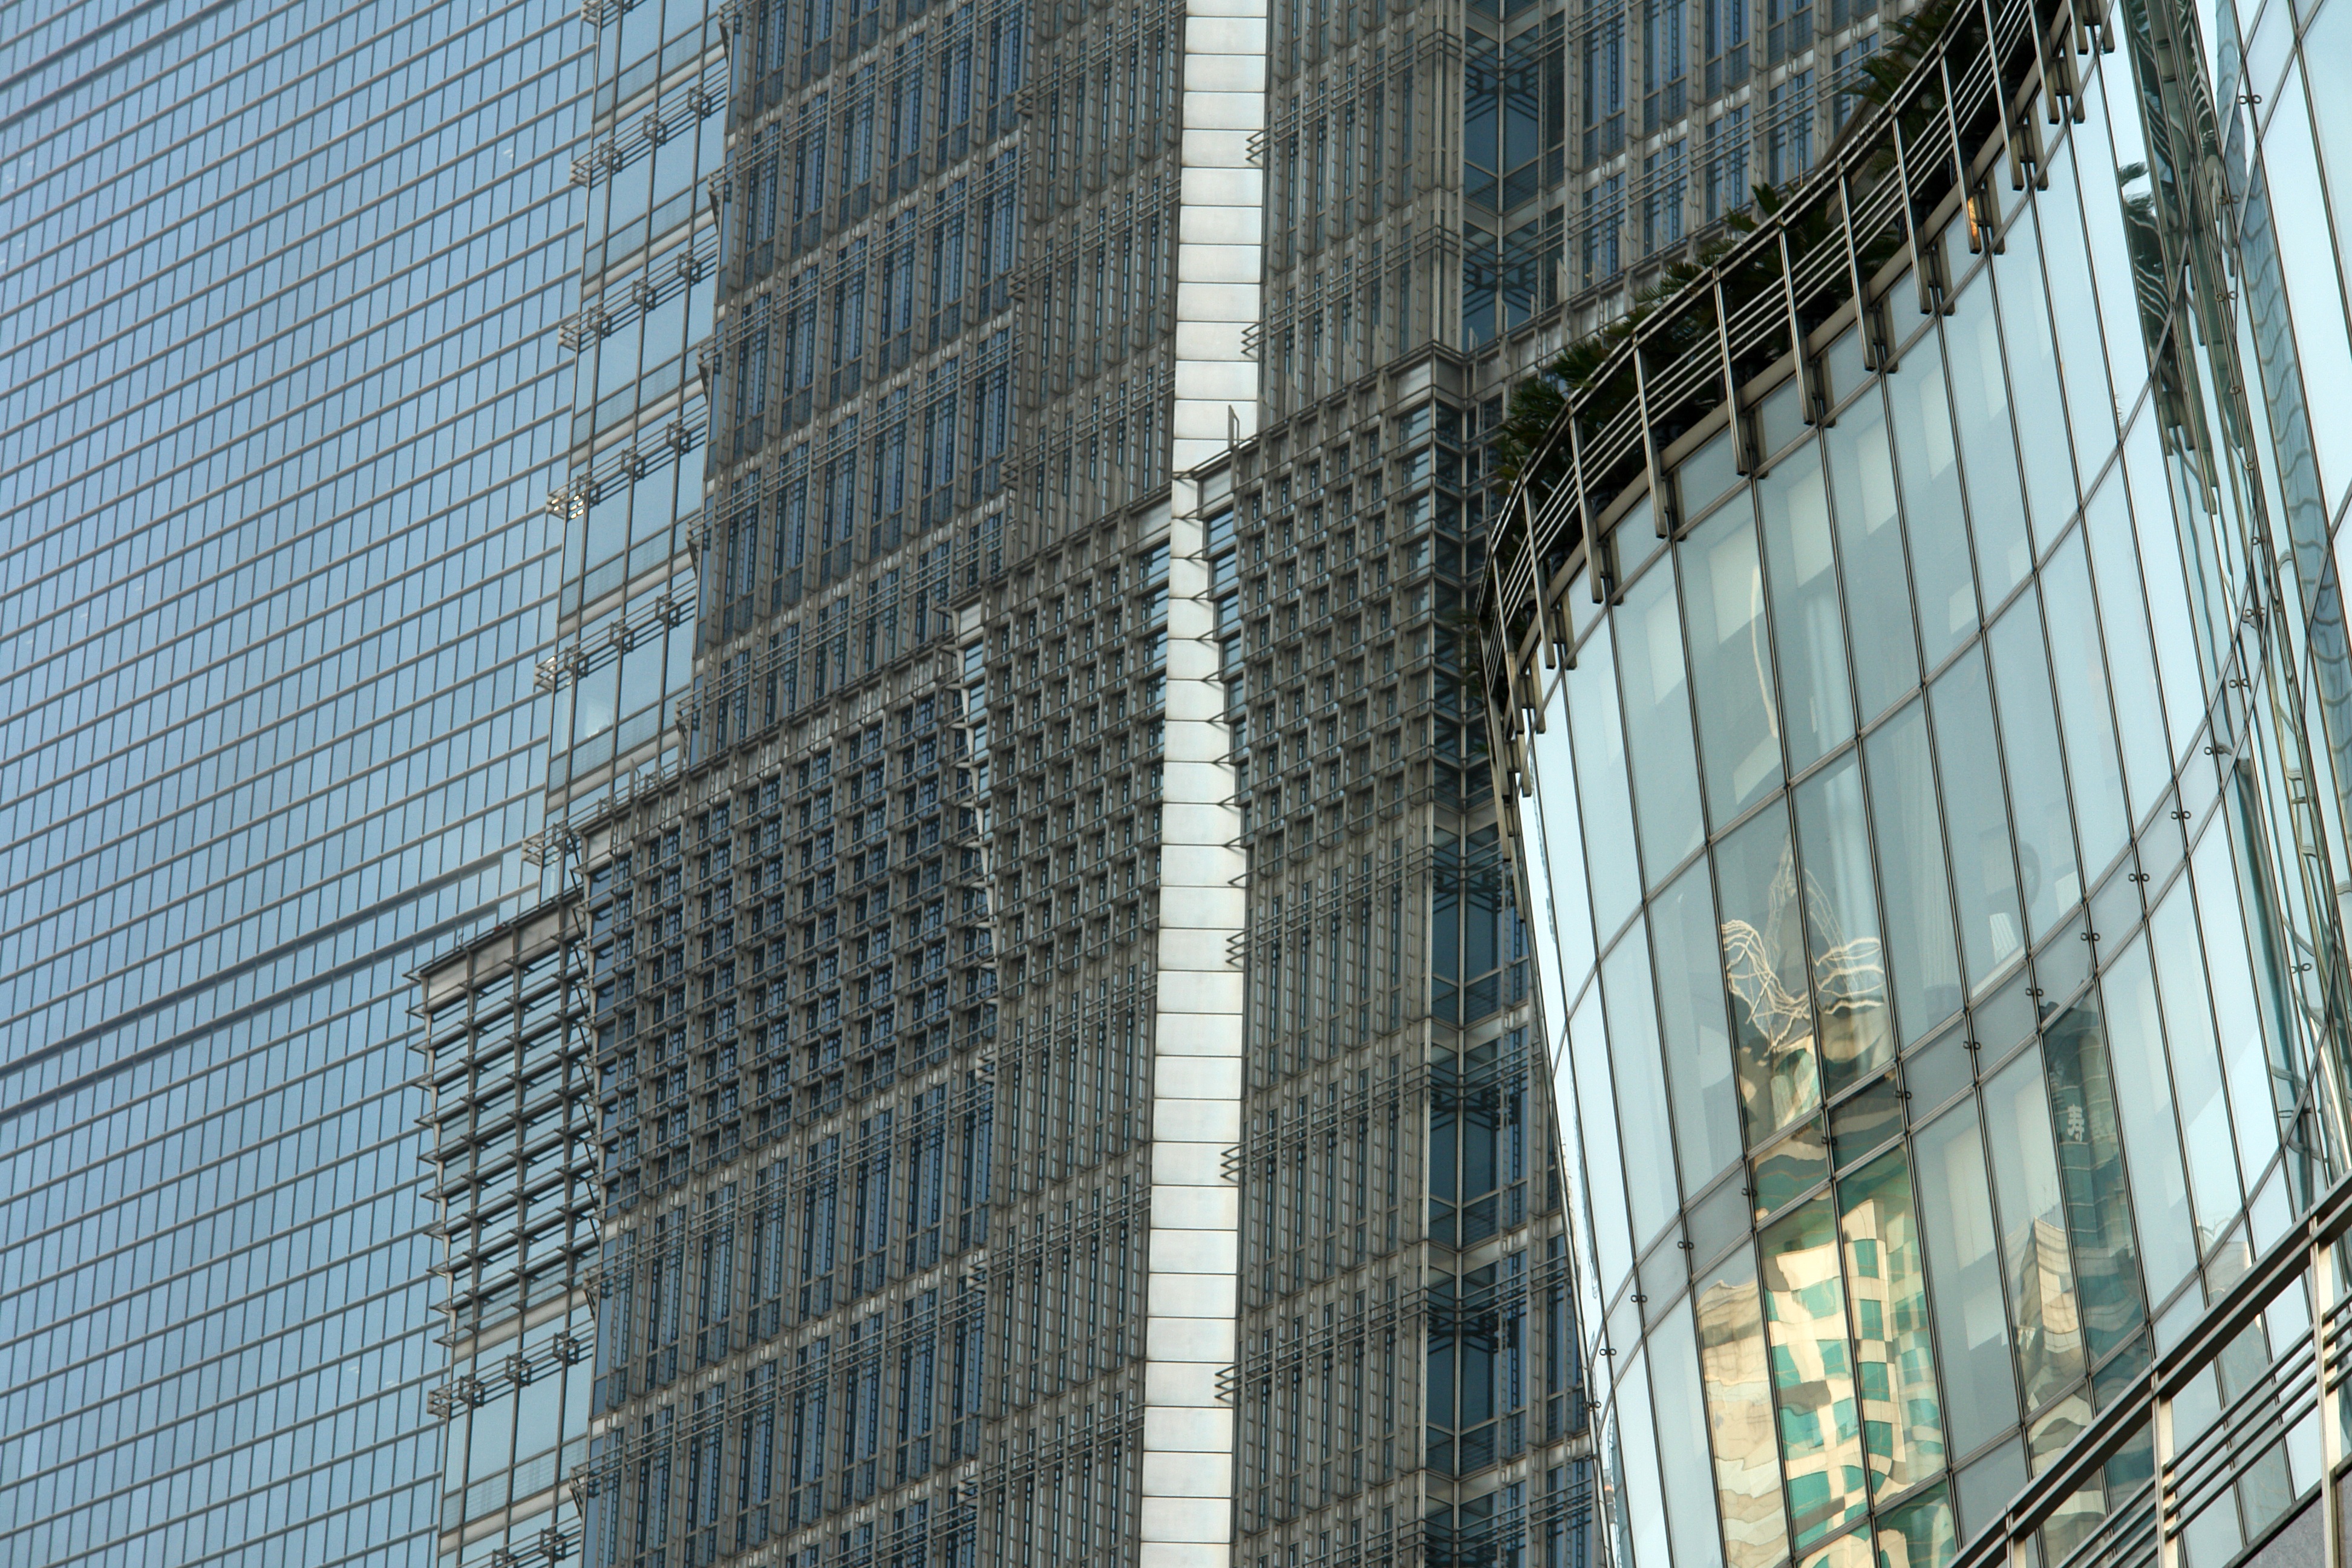
architecture, window, glass, building, city, skyscraper, downtown, facade, tower block, shanghai, mirroring, metropolis, condominium, glass window, discs, glass facade, urban area, window covering